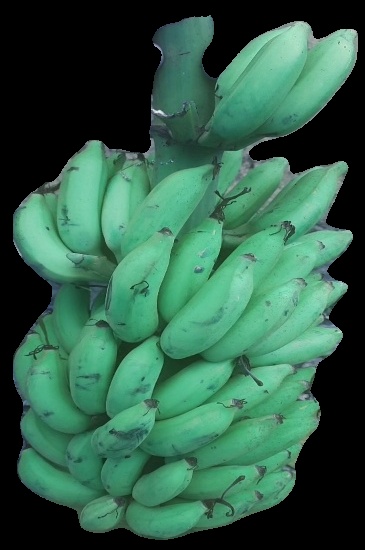
Variety: elakki-bale
Grade: grade2